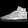
Label: Sneaker